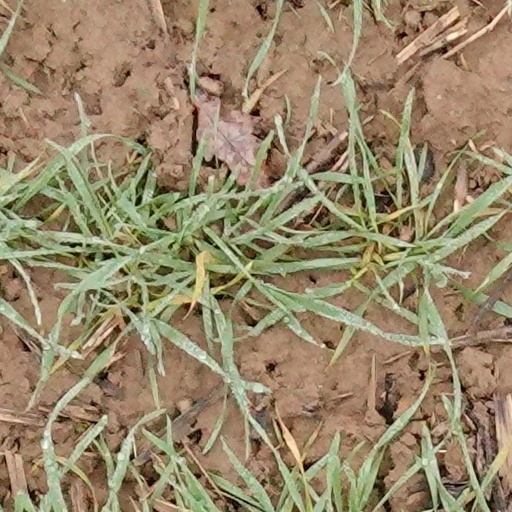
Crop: wheat